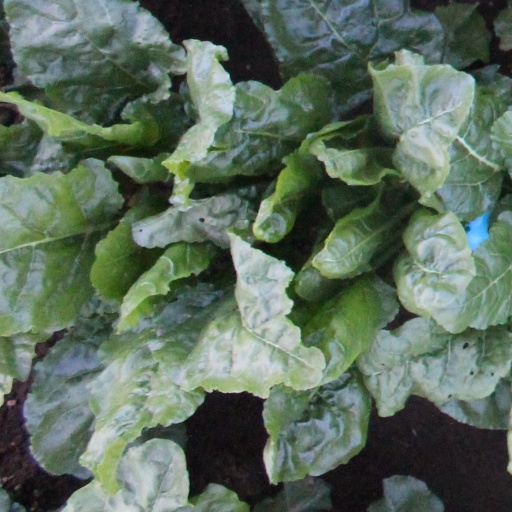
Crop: sugar beet